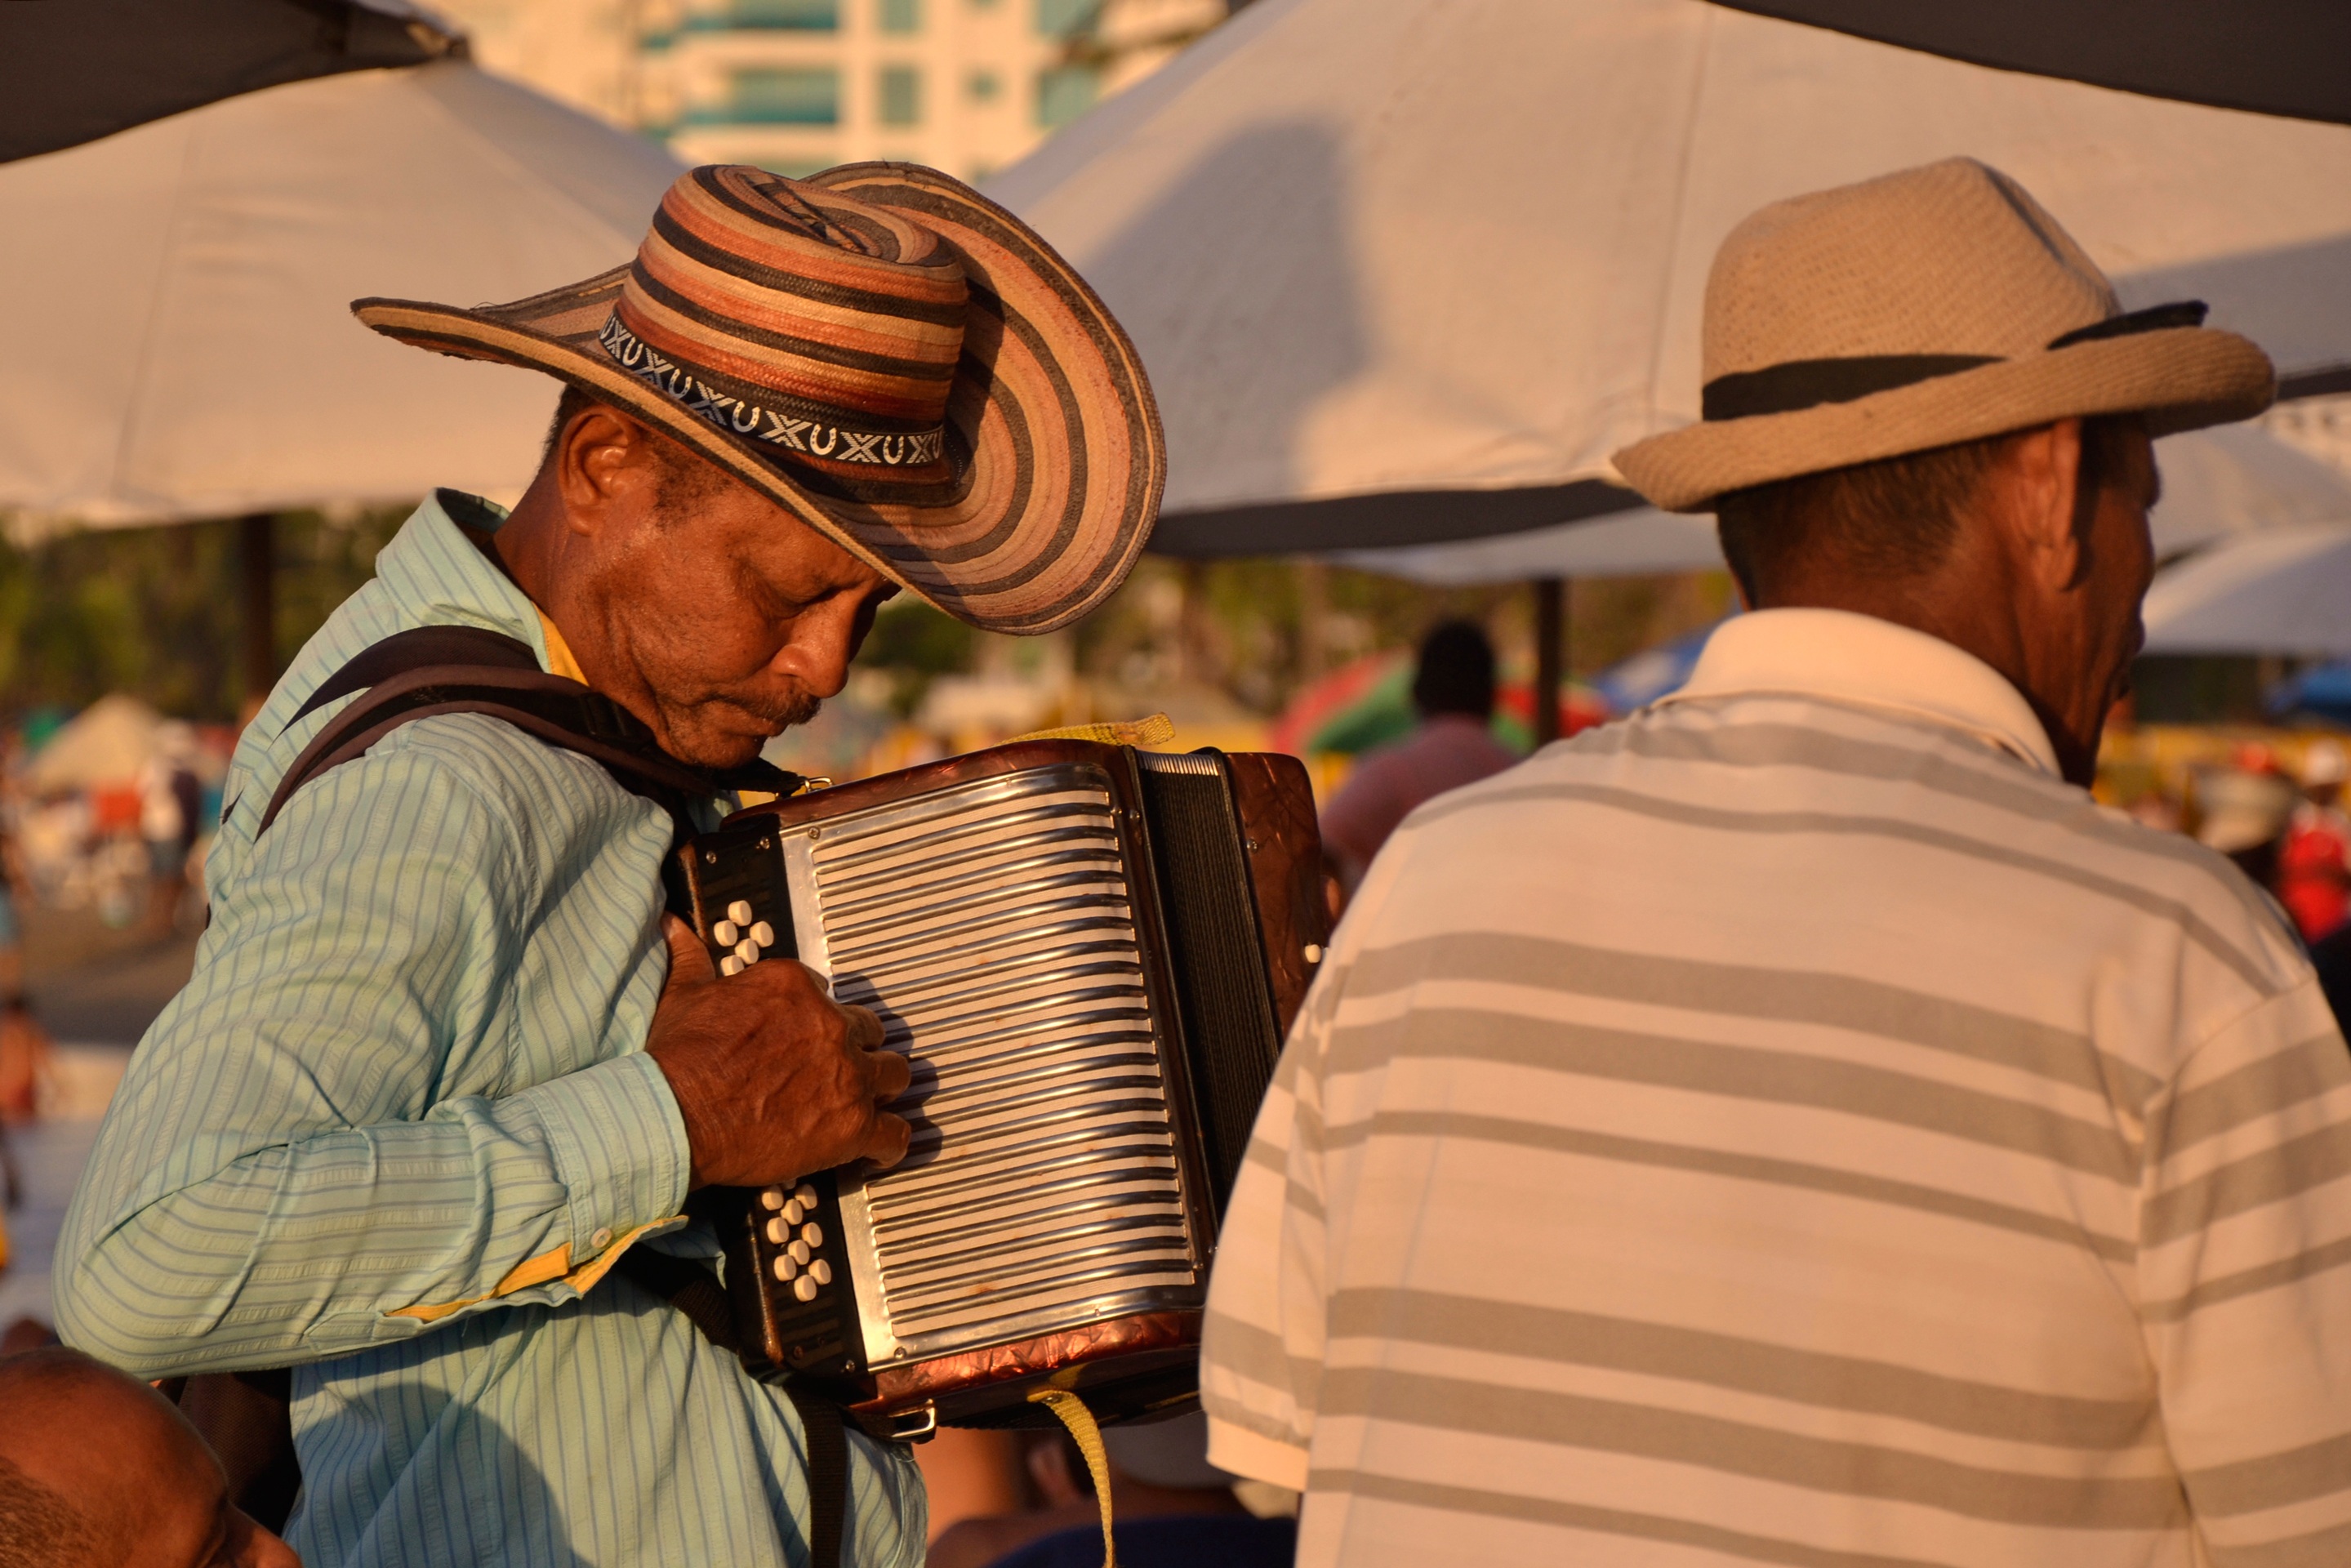
person, people, touch, hat, musician, festival, colombia, accordion, vallenato, parrandon